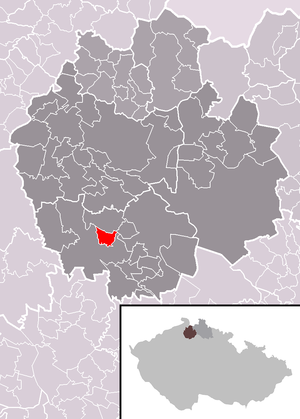
Vrchovany est une commune du district de Česká Lípa, dans la région de Liberec, en Tchéquie. Sa population s'élevait à 106 habitants en 2018.